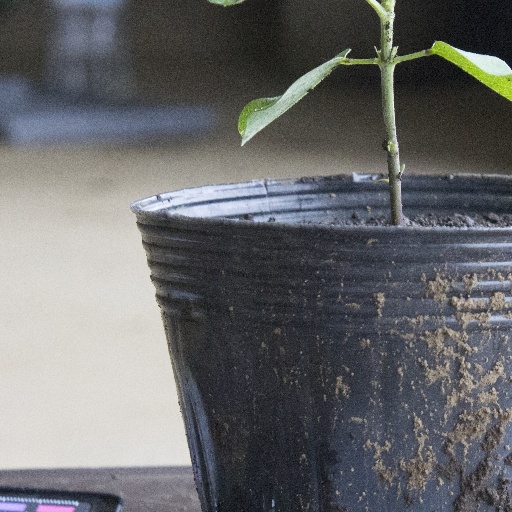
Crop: soybean